Guru Jambheshwar

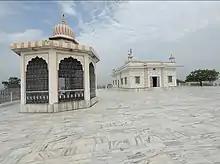
Bishnoi Temple at Samrathal Dhora

Bishnoi panth revolves around 29 rules. Of these, eight prescribe to preserve biodiversity and encourage good animal husbandry, seven provide directions for healthy social behaviour, and ten are directed towards personal hygiene and maintaining basic good health. The other four commandments provide guidelines for worshipping Vishnu daily.